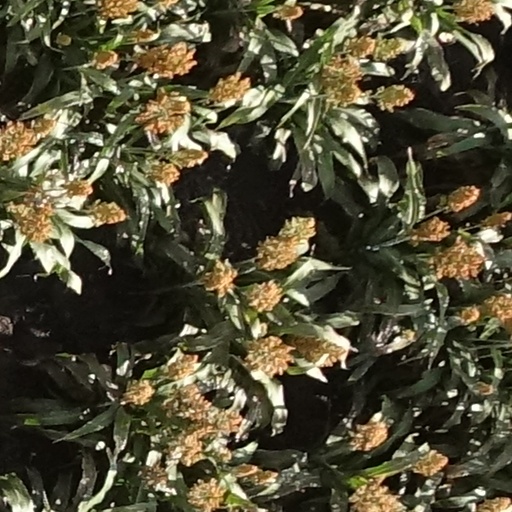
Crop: sorghum